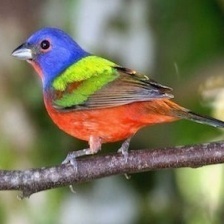
Species: PAINTED BUNTING
Scientific name: PASSERINA CIRIS
ImageNet parent category: indigo_bunting